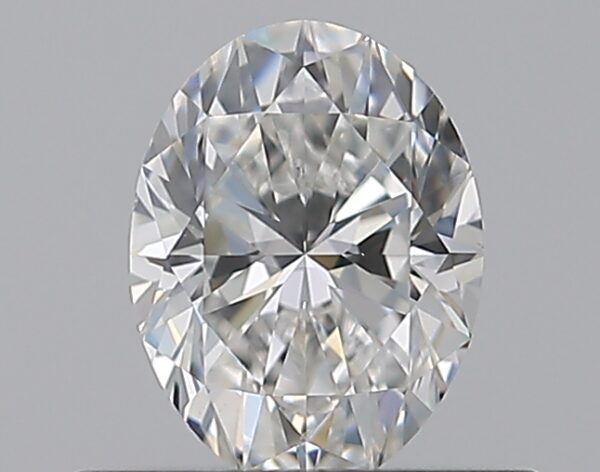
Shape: oval
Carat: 0.5
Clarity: SI1
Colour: F
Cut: VG
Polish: EX
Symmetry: VG
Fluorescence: N
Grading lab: GIA
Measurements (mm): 5.94 x 4.47 x 2.9